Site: saxony
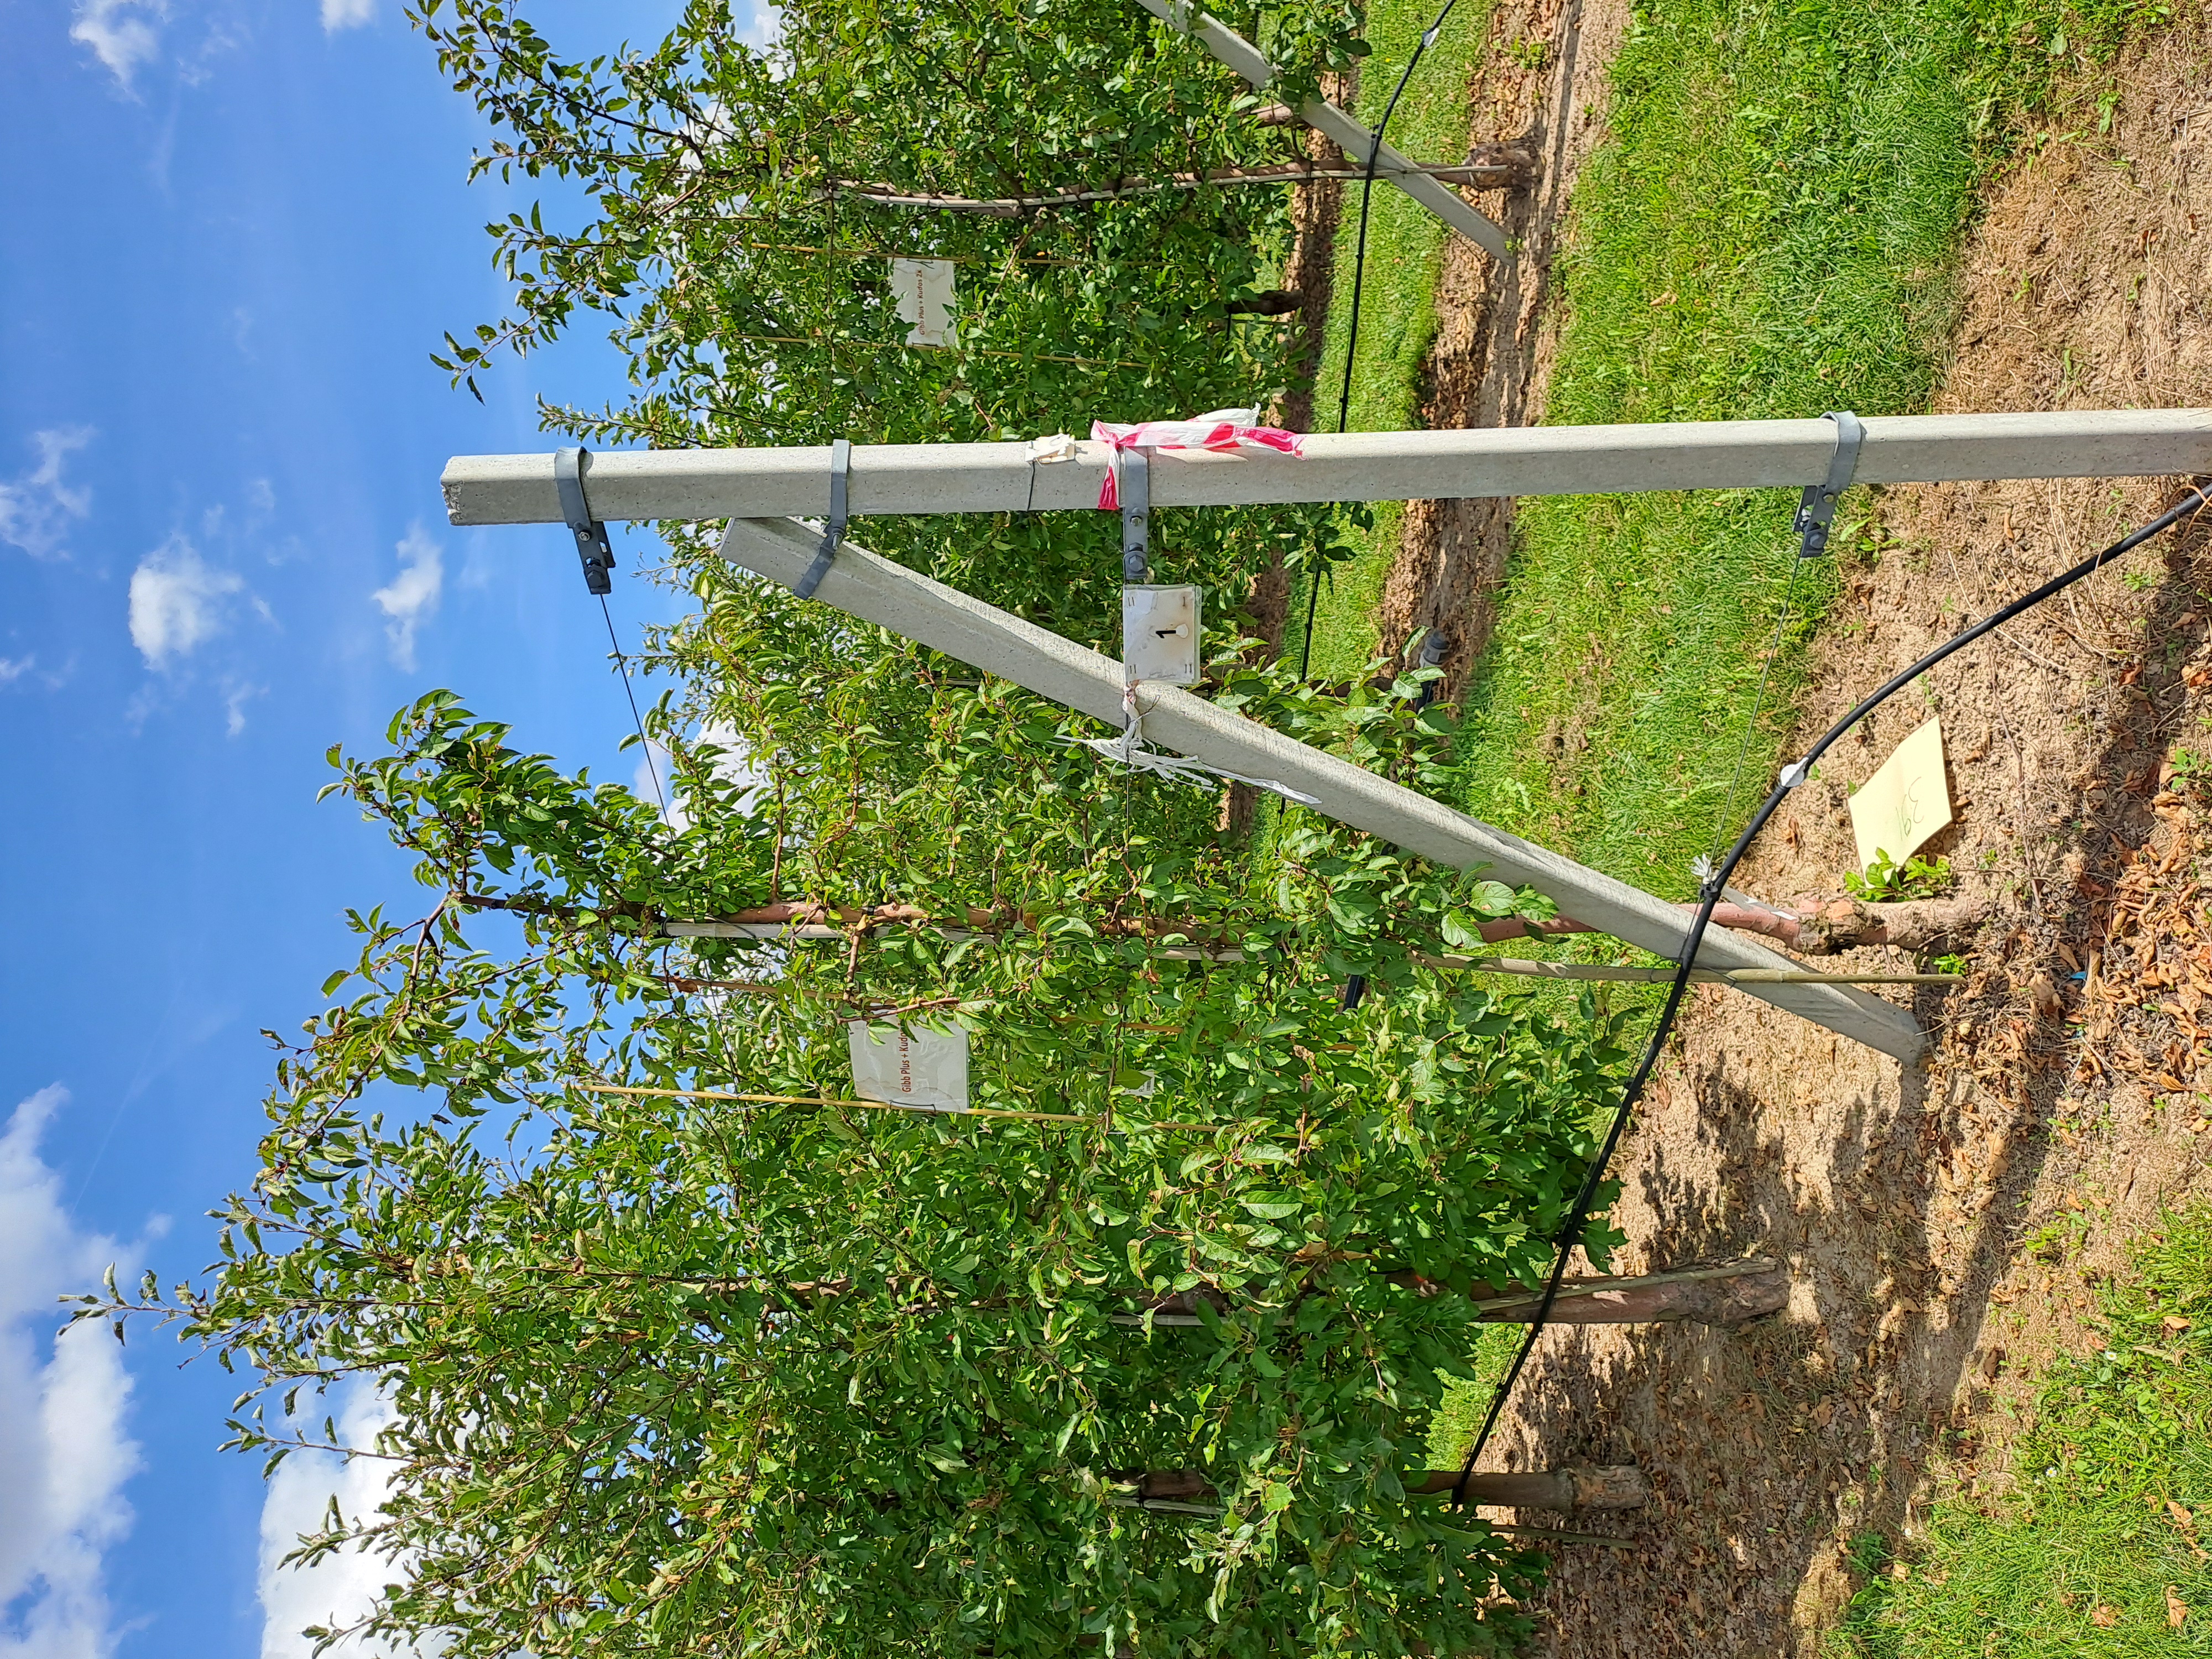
Growth stage (BBCH 85): Maturity of fruit and seed